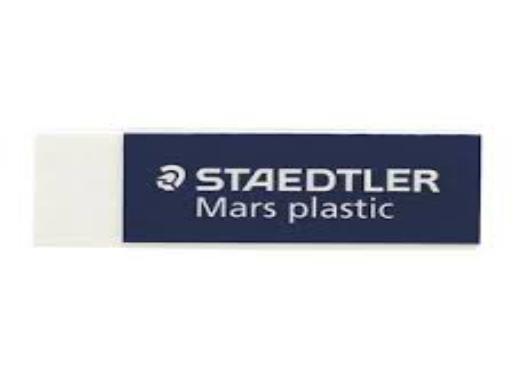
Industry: Necessities